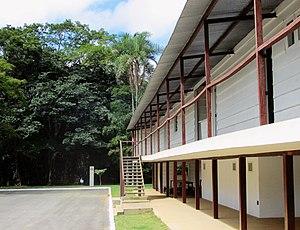
Le Catetinho est un édifice public officiel de la République fédérative du Brésil, situé à environ dix kilomètres de Gama. Il fut le premier siège officiel et le lieu de travail du président de la République fédérative du Brésil Juscelino Kubitschek, et de son vice-président.